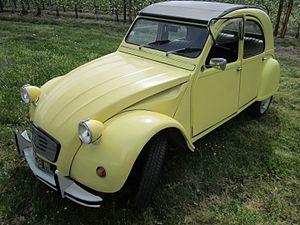
2 CV 4 Spécial 1977, jaune cédrat
Le constructeur automobile français Citroën a produit plusieurs modèles et séries limitées de la 2 CV au cours de la longue carrière de cette dernière. Certaines sont rares et sont devenues très prisées des collectionneurs.